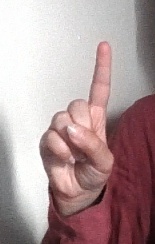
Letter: bb